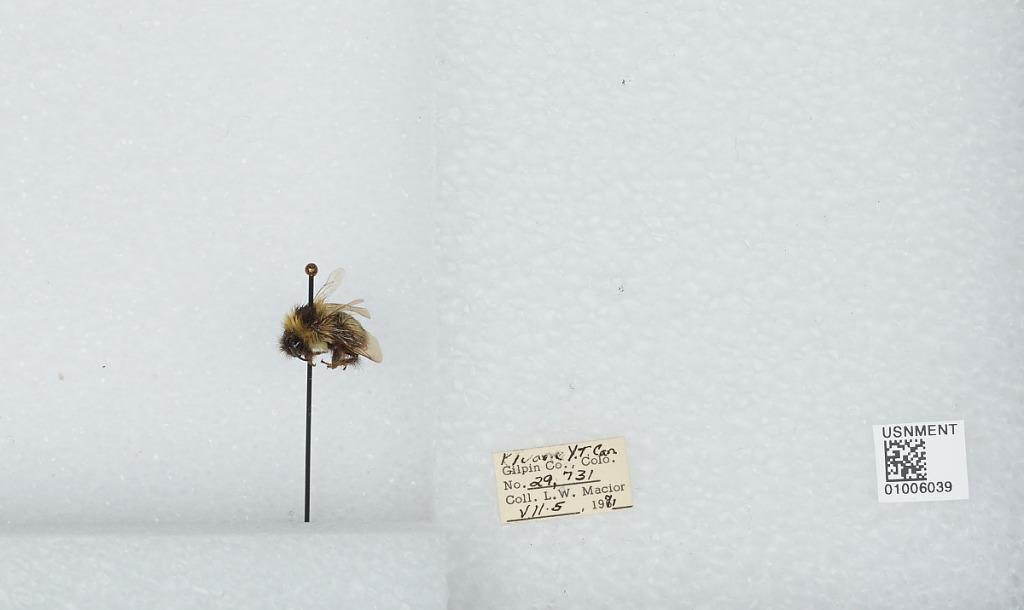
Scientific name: Bombus (Pyrobombus) frigidus Smith
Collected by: L. Macior
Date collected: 1971-7-5
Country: Canada
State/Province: Yukon Territory
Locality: Kluane
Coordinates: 60.75, -139.5